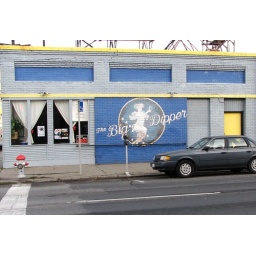
I liked this sign on the wall of a shop in downtown Spokane, advertising The Big Dipper.